Dennis Thomas Flynn

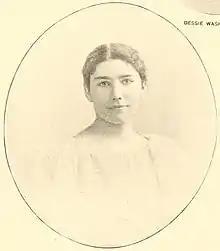
Dorothy Flynn

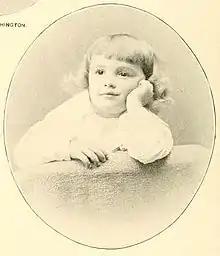
Streeter Flynn

Flynn was born in Phoenixville, Pennsylvania, on February 13, 1861, son of Dennis T. and Margaret (Clancy) Flynn. He moved with his mother to Buffalo, New York, in 1863. There, he became an orphan at the age of three when his mother died. He was raised in a Catholic orphanage where he remained until 1880. He attended common school and then Canisius College in Buffalo.